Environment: real
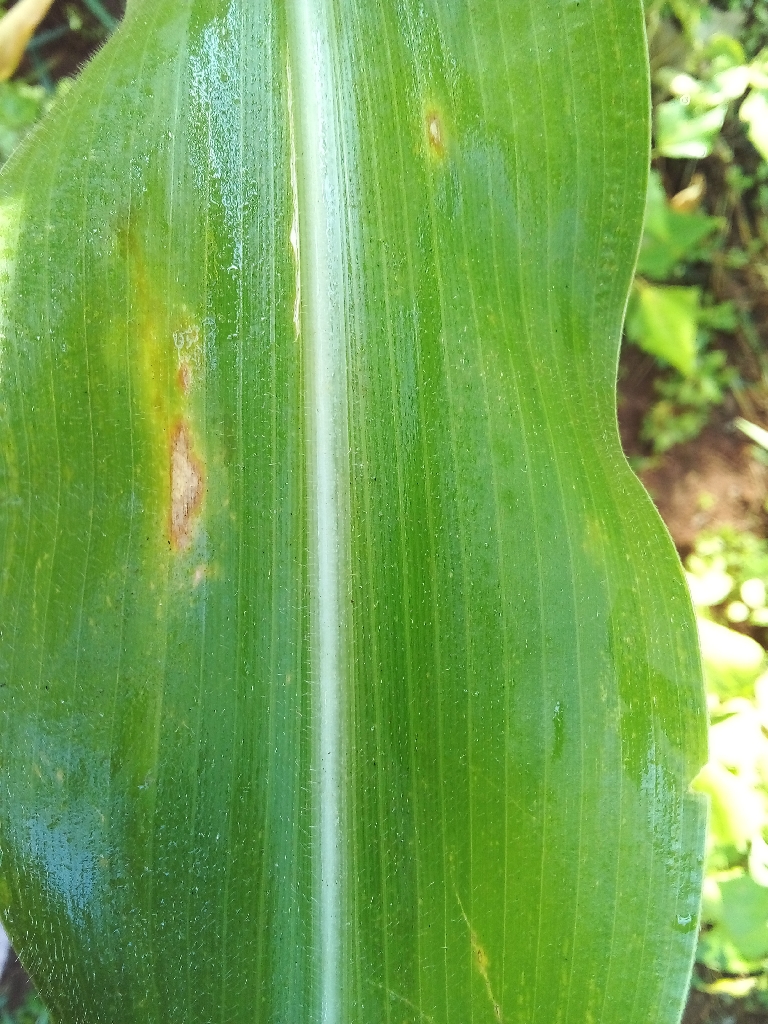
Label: northern_corn_leaf_blight